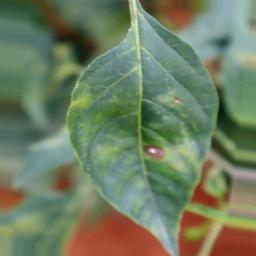
Label: cercospora